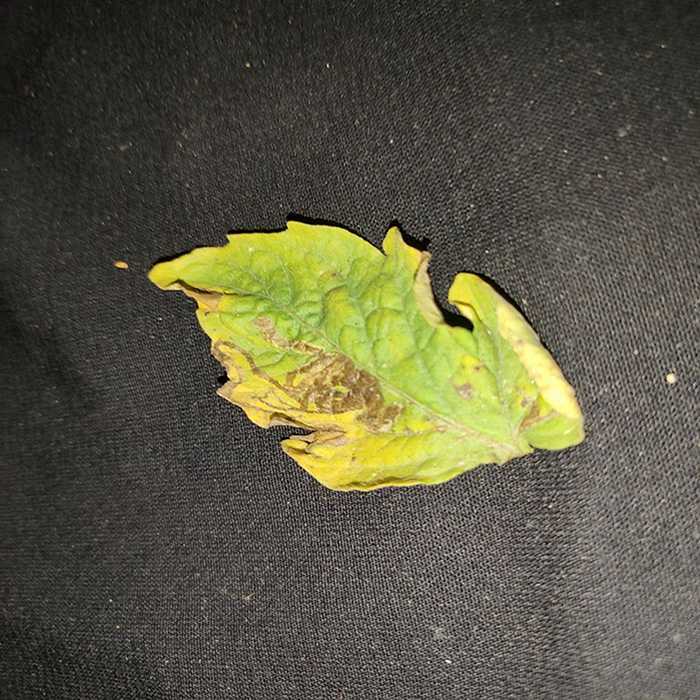
Plant: Tomato
Label: Tomato Bacterial spot